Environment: real
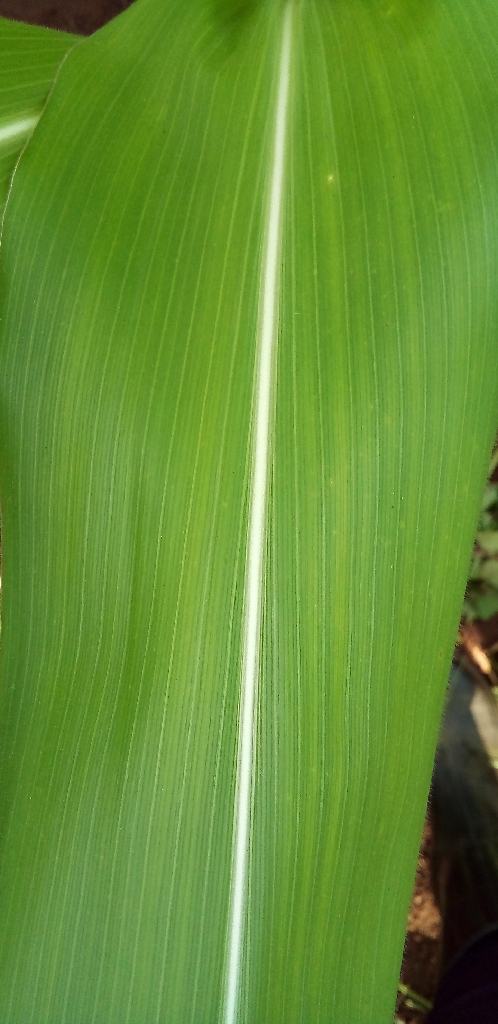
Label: healthy